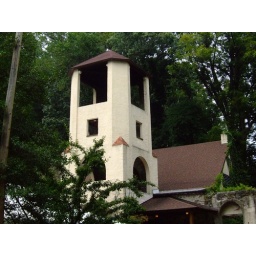
The arched windows in this tower show where a library was originally planned, but the room was never finished.